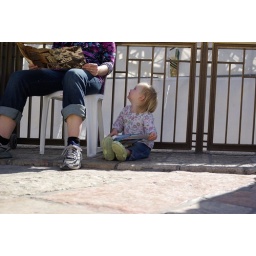
Millie with guide book sitting in shade on the Western Wall plaza